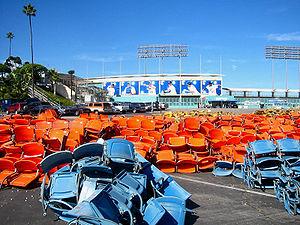
Le Dodger Stadium est un stade de baseball situé dans le secteur de Chávez Ravine au nord du centre de Los Angeles en Californie.